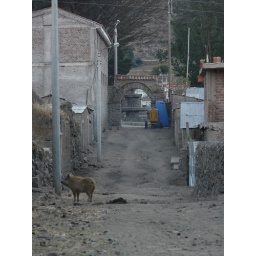
Details from Corporaque village. Lonely pig in the street